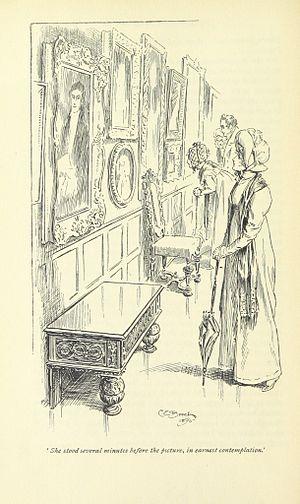
Illustration de C. E. Brock pour Pride and Prejudice (Edition MacMillan &amp
Miss Elizabeth Bennet est un personnage de fiction créé par la romancière anglaise Jane Austen, protagoniste de son roman le plus connu et le plus apprécié, Pride and Prejudice, paru en 1813. Elizabeth Bennet est parfois appelée Miss Eliza ou Eliza par ses connaissances, mais toujours Lizzy par sa famille.
Pemberley est une propriété fictive citée dans le roman Orgueil et Préjugés, l'œuvre la plus célèbre de la femme de lettres britannique Jane Austen, paru en 1813. C'est le domaine et la résidence ancestrale de Mr Darcy, le principal personnage masculin du récit. Ce domaine imaginaire, situé dans le Derbyshire, à cinq miles de la petite ville tout aussi fictive de Lambton, est considéré par ceux qui ont la chance de le fréquenter comme un endroit « délicieux » et un modèle inimitable. Il est décrit de façon beaucoup plus précise et détaillée que tous les autres domaines présentés dans ses six romans.